Dunlop Parish (Yanda County)

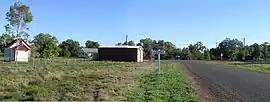

Dunlop Parish is a civil parish, of Yanda County, a cadasteral division of New South Wales; a Cadastral division of New South Wales.